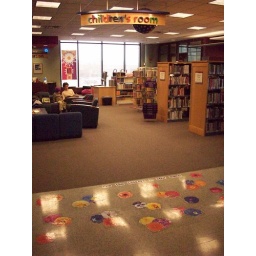
entrance to the children's room with alphabet flowers on the floor and Dia poster in the window